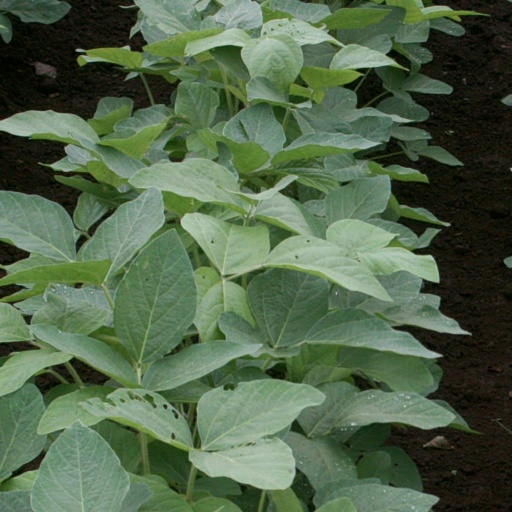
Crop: soybean